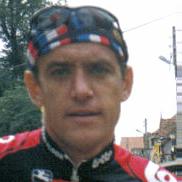
Age: 39